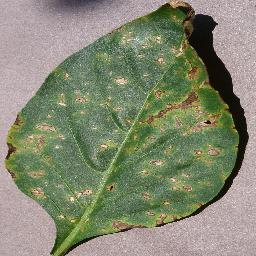
Label: Pepper,_bell___Bacterial_spot